Flatbed truck

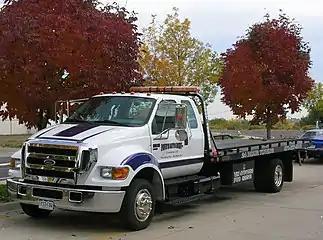
Ford F-650 flatbed tow truck

Loads are retained by being manually tied down with ropes. The bed of a flatbed truck has tie-down hooks around its edge and techniques such as a trucker's hitch are used to tighten them. Weather protection is optionally provided by manually 'sheeting' the load with a tarpaulin, held down by ropes. These manual loading techniques are slow and require some care and skill. There is also the risk that an improperly secured load may be shed in transit, often leading to accidents or road blockages. There is also little theft protection for such a load. The slowness of loading loads like this led to the development of more efficient truck designs with enclosed bodies.